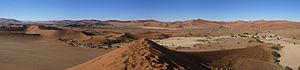
Vue panoramique des Dunes de Sossusvlei dans le désert du Namib, en Namibie. View in interactive viewer